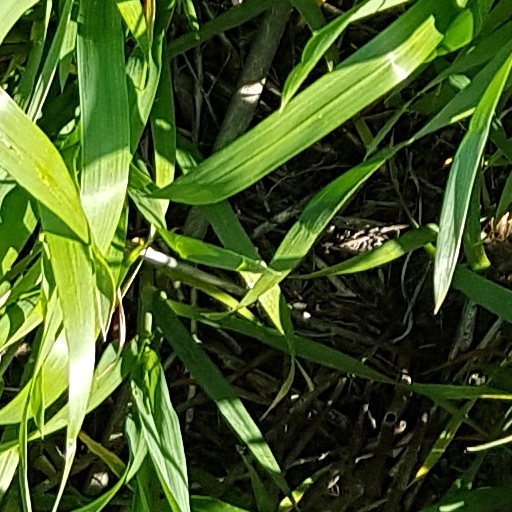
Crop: wheat